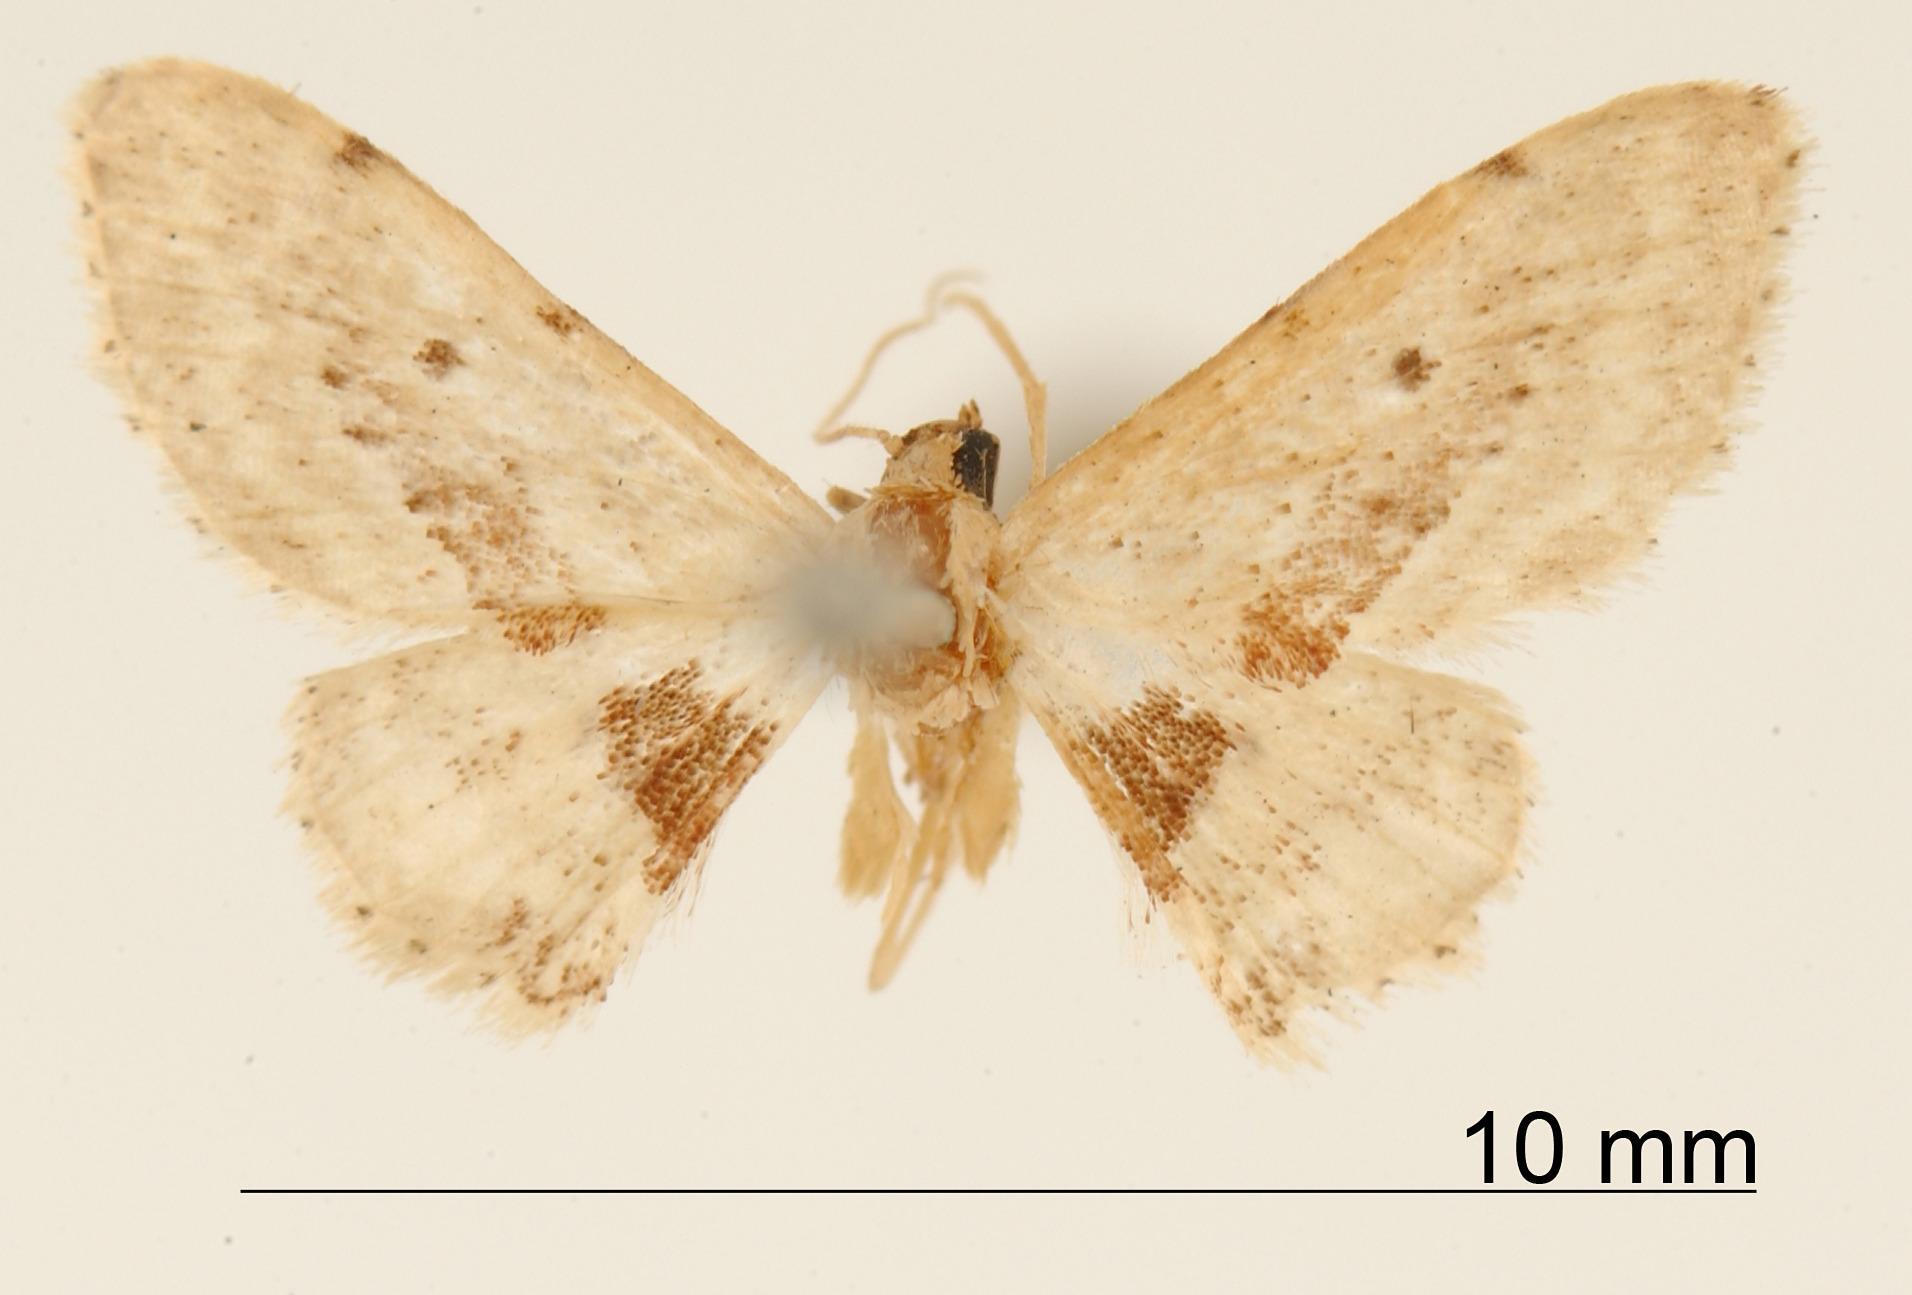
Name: Deinopygia conifer
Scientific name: Deinopygia conifer Warren, 1906
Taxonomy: Animalia, Arthropoda, Insecta, Lepidoptera, Geometridae, Sterrhinae
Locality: Cayenne, Unknown, French Guiana